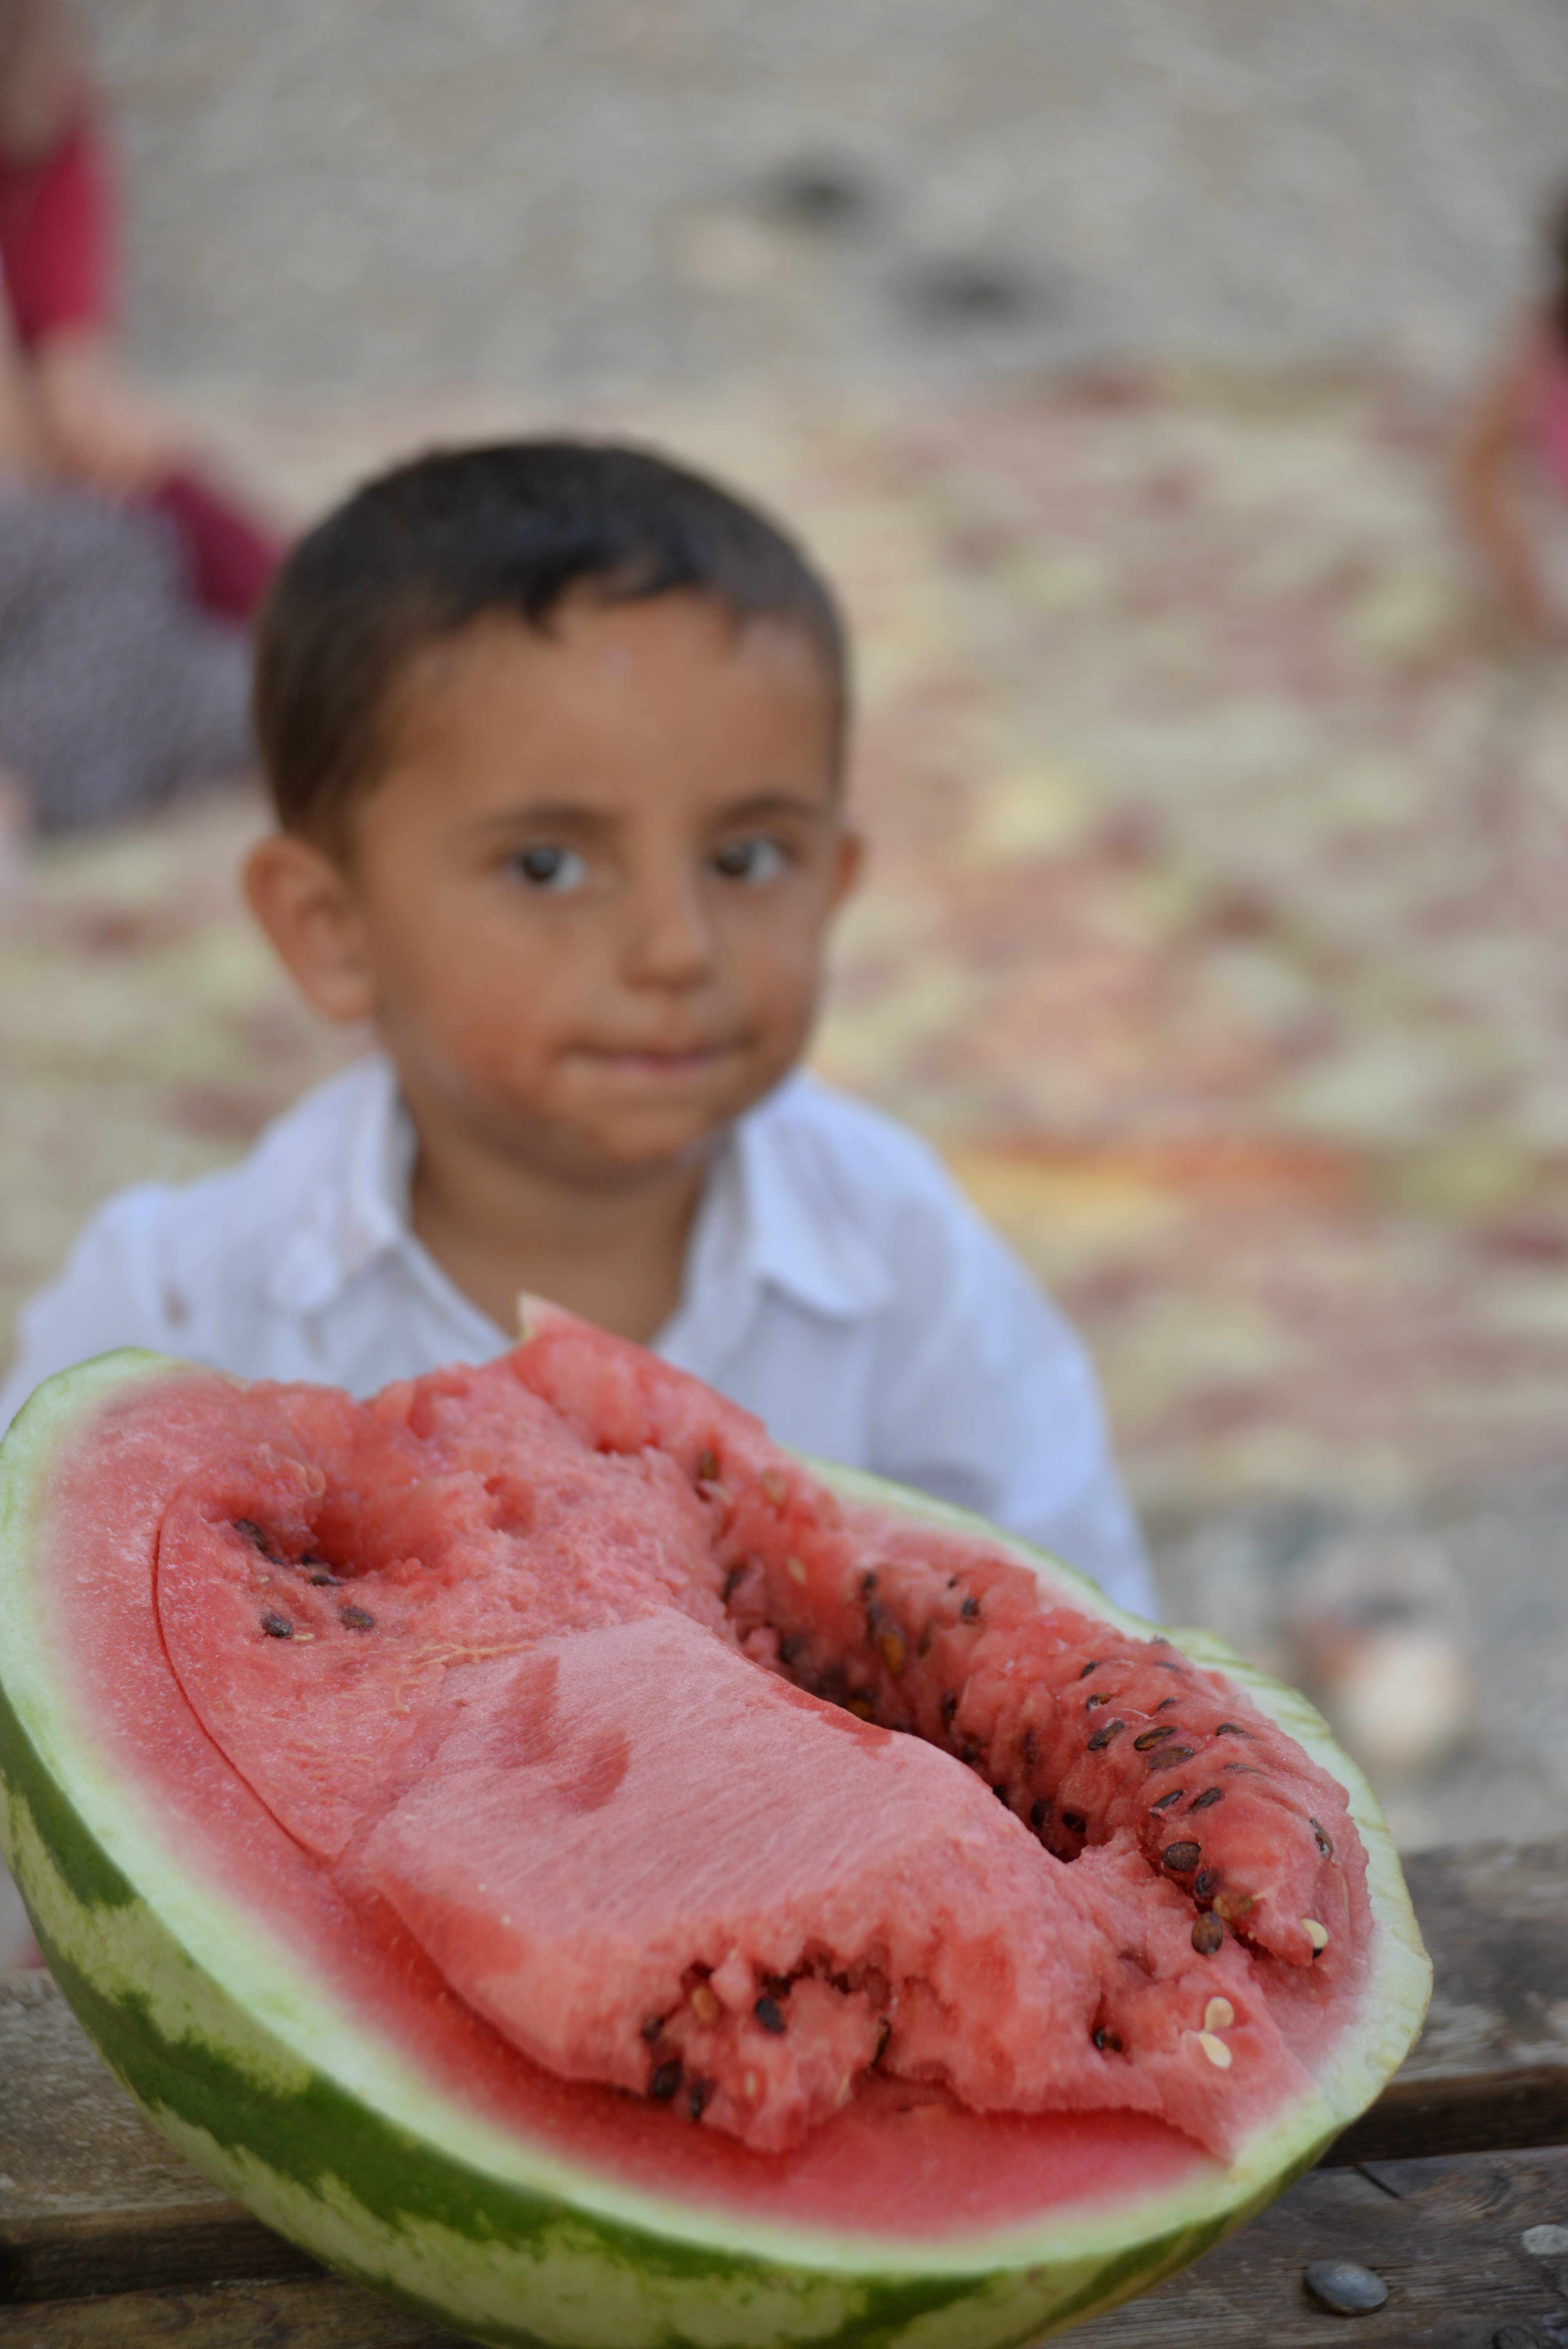
boy, child, watermelon, melon, fruit, food, citrullus, plant, baby, produce, smile